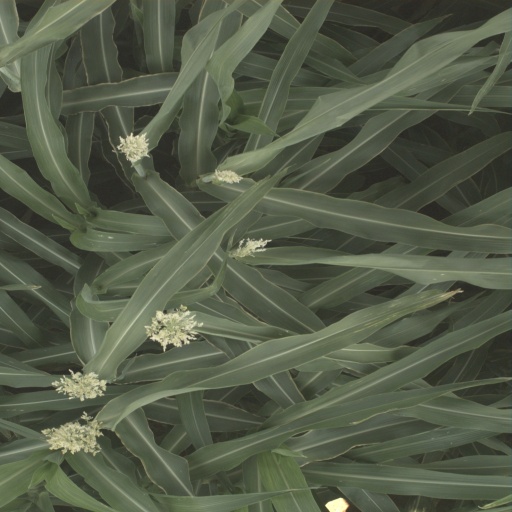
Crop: sorghum